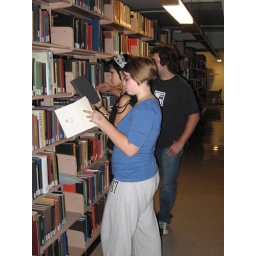
Searching for clues in the 3rd floor books